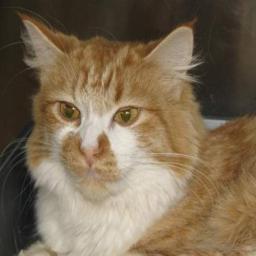
Animal: cats